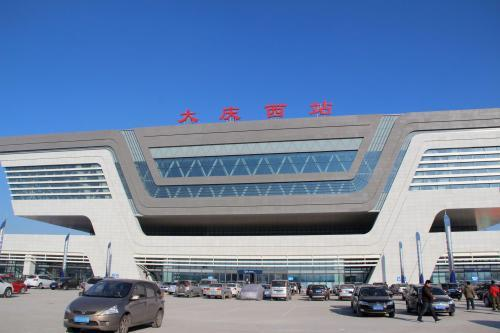
地标名称：大庆西站
所在城市：大庆市·让胡路区